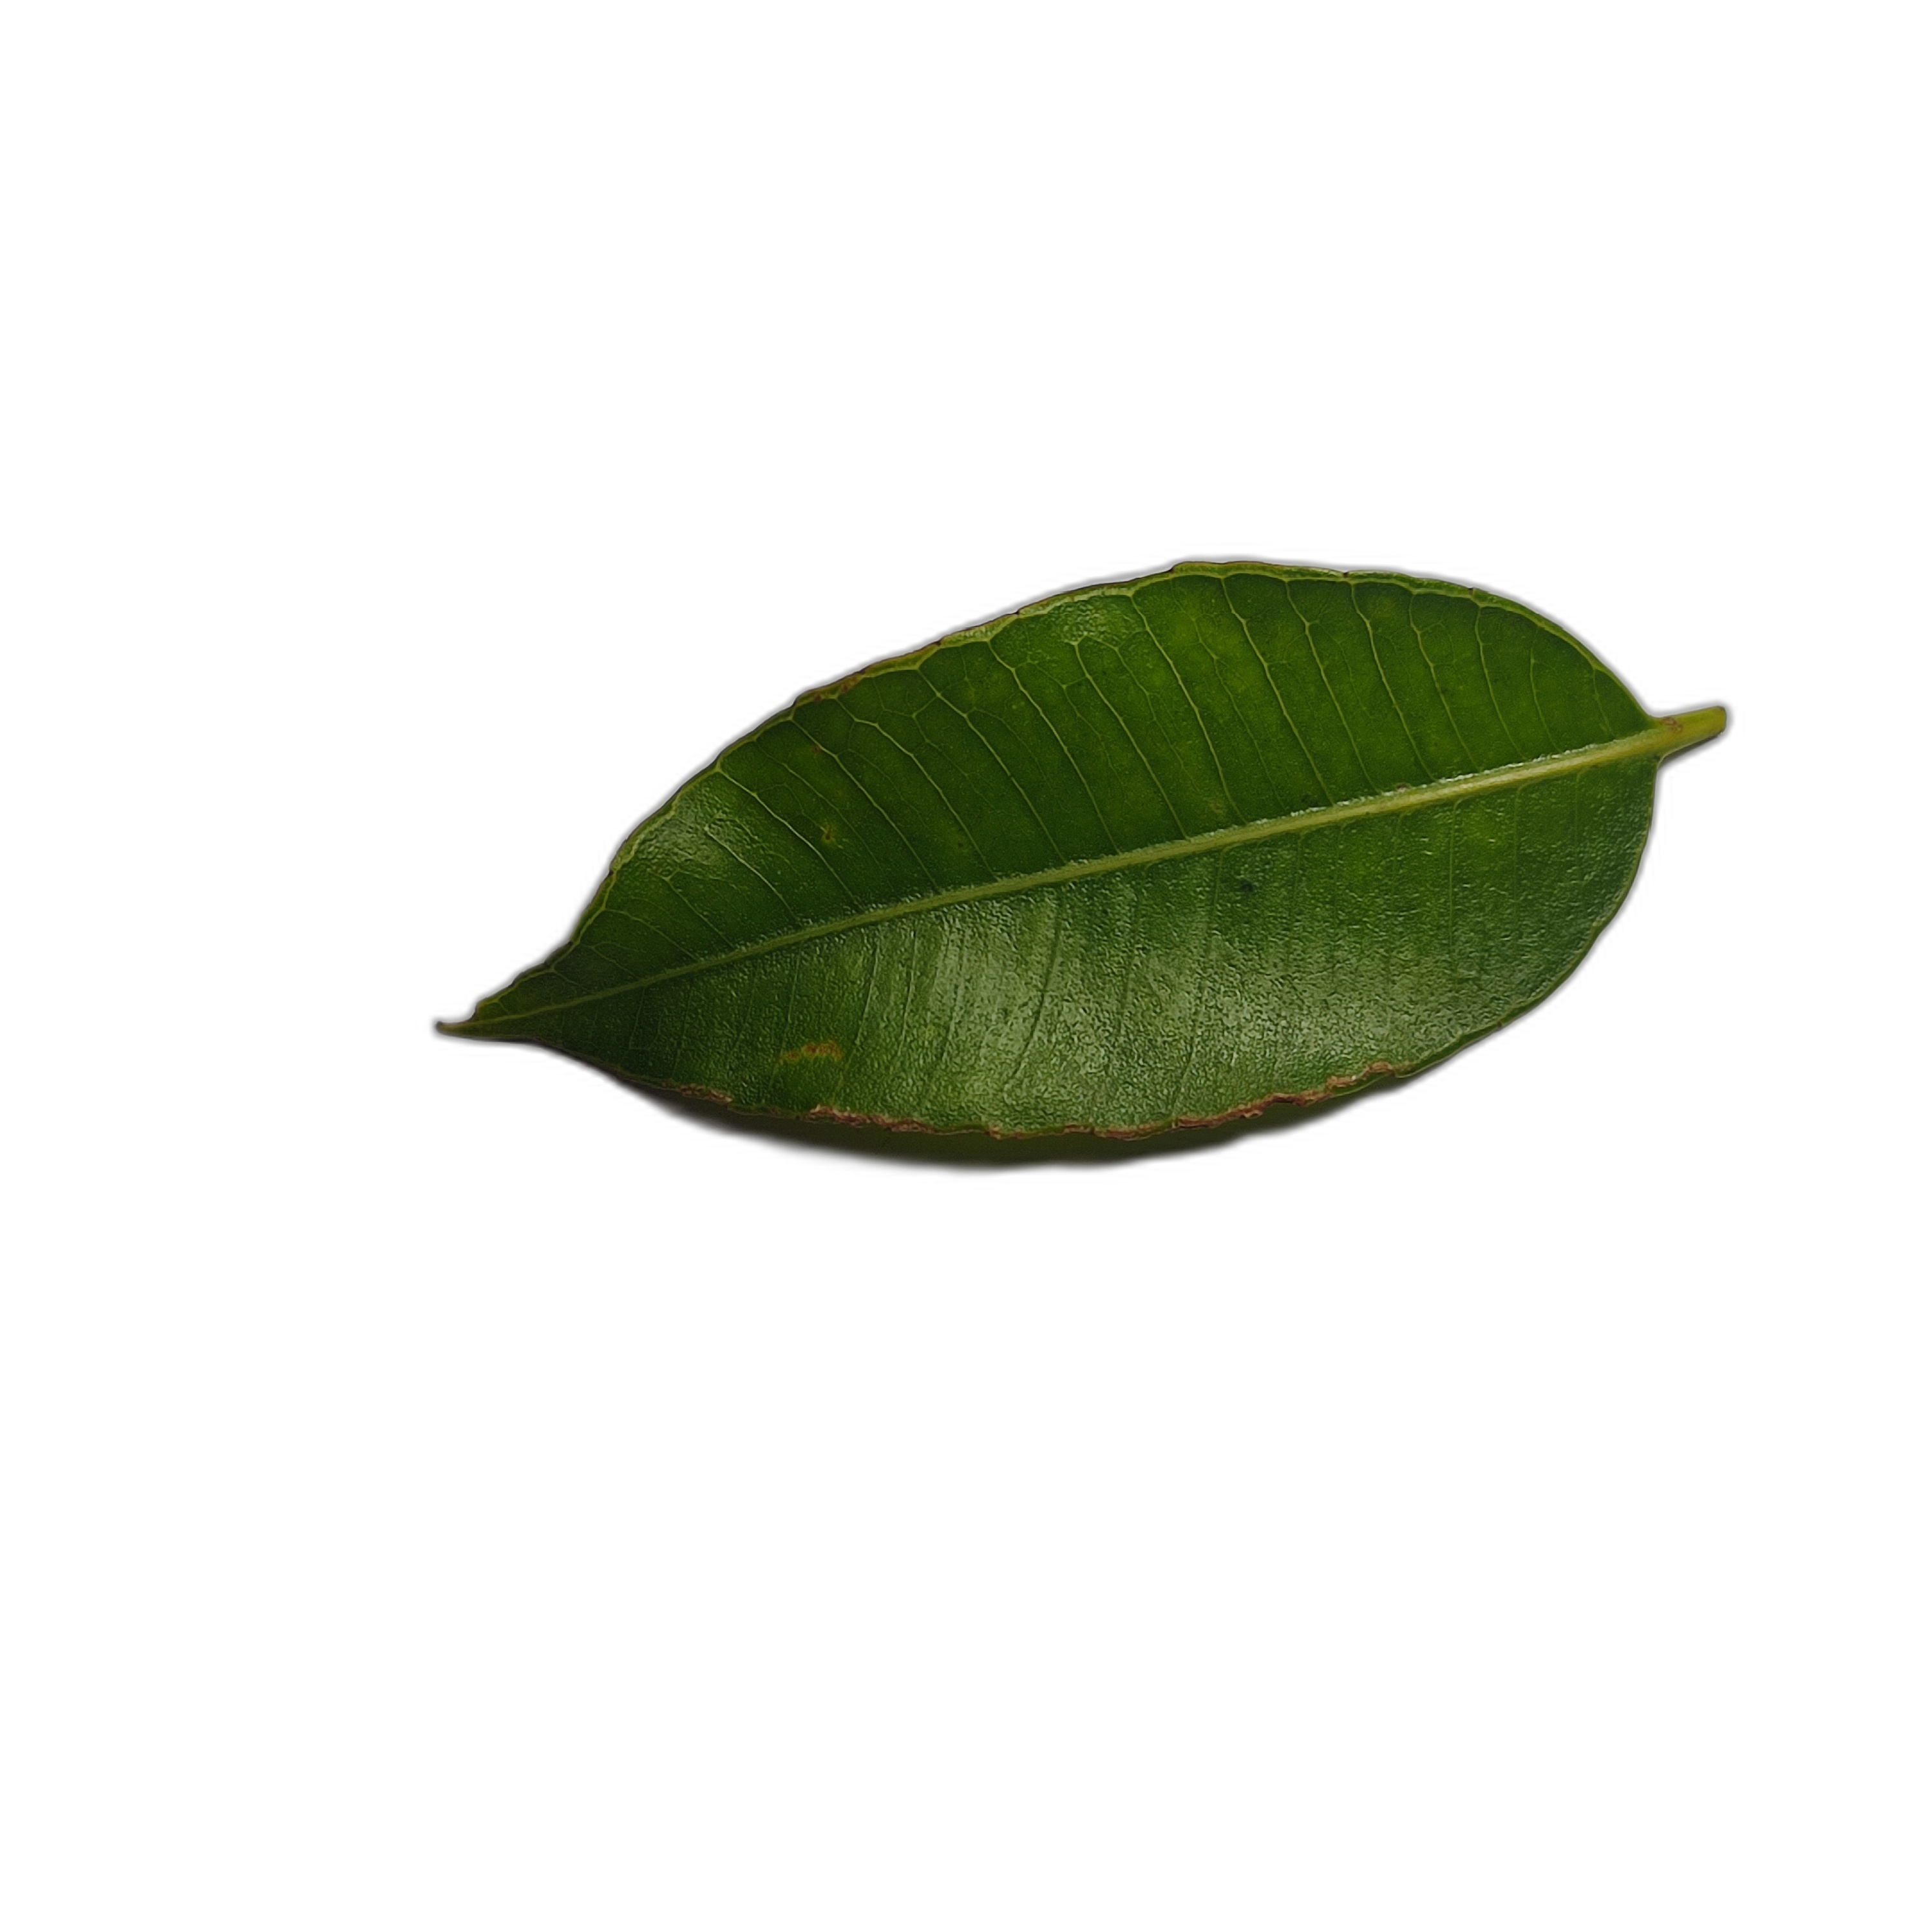
Label: healthy